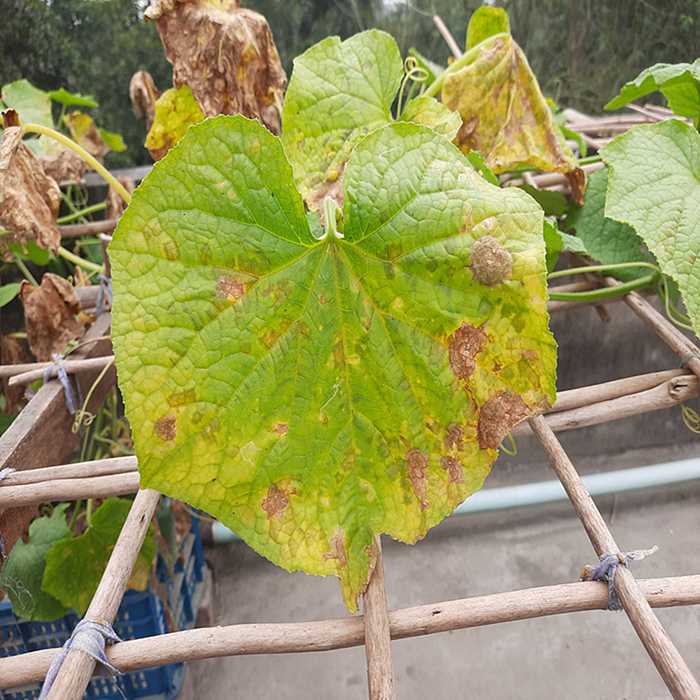
Plant: Cucumber
Label: Anthracnose lesions